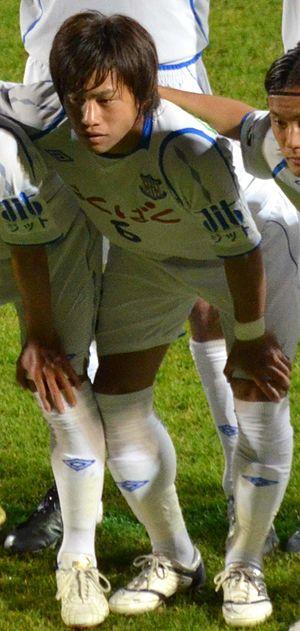
Yutaka Yoshida, né le 17 février 1990, est un footballeur japonais qui évolue au poste de défenseur au Sagan Tosu.